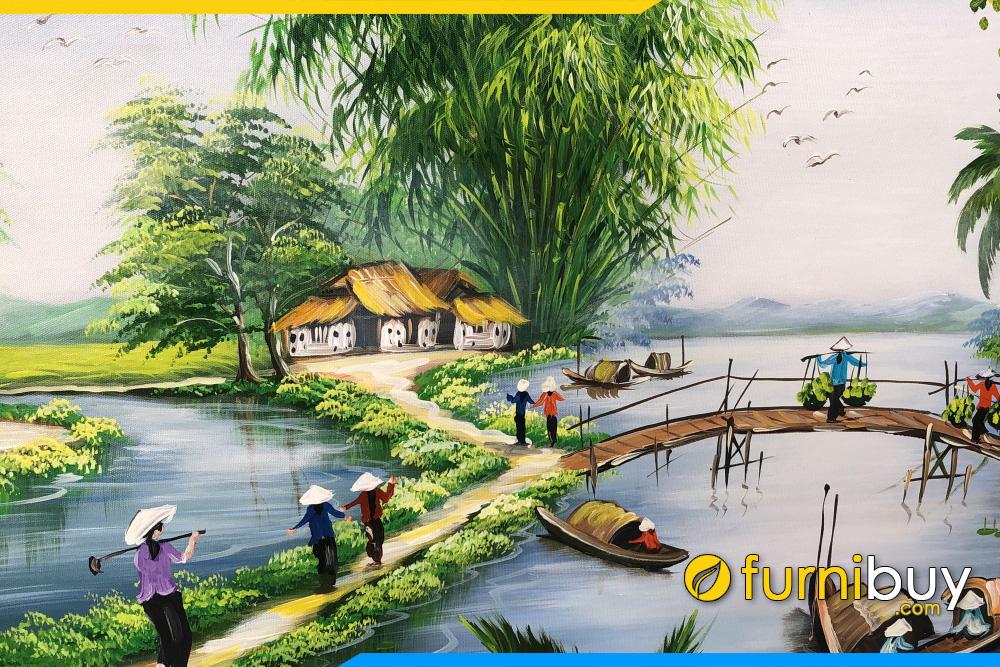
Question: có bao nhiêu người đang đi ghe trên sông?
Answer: có ba người đang đi ghe trên sông